Fulaga

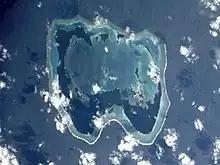

Situated at 19.17° South and 178.65° West, it covers an area of 18.5 square kilometres. It has a maximum elevation of 79 metres. The limestone belongs to the Koroqara Limestone (Tokalau Limestone Group) and is probably Late Miocene in age. In form it is a basin which has been breached in the north, flooding the interior, which has many islets and rocks. The island thus has this unique, beautiful lagoon that adequately supplies the inhabitants with different varieties of fish and sea shells. There are three terrace levels, two with maximum elevations 55 m and 40 m, the third being lower. There is an elevated notch 2 m above mean sea level.